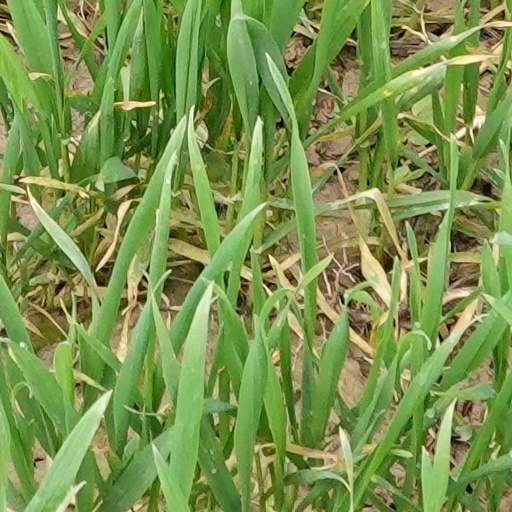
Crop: wheat